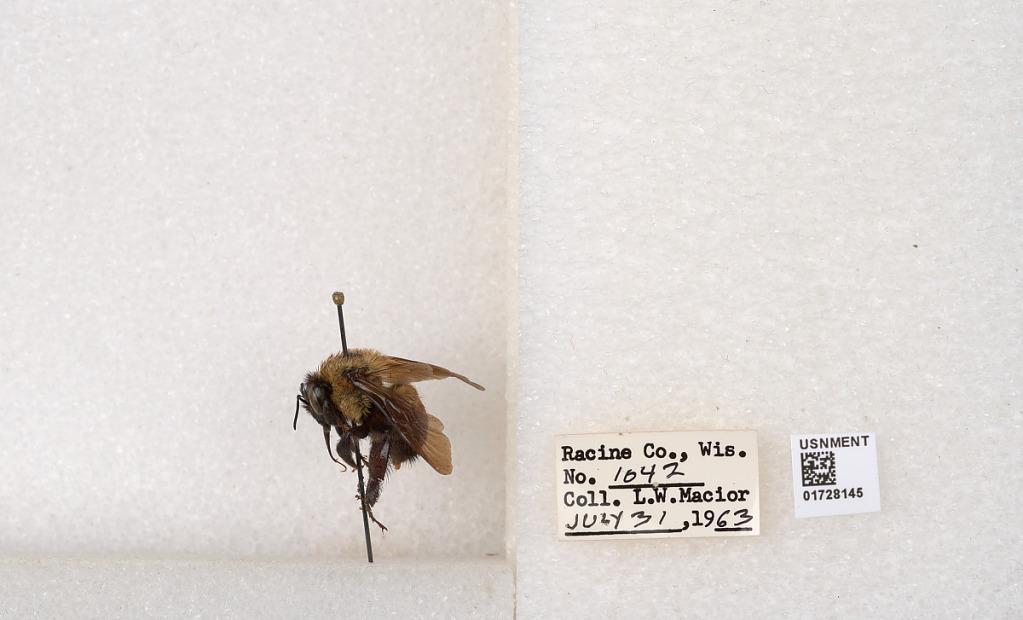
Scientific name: Bombus (Separatobombus) griseocollis (De Geer)
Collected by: L. Macior
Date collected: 1963-7-31
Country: United States
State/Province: Wisconsin
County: Racine
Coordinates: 42.7299, -87.8123